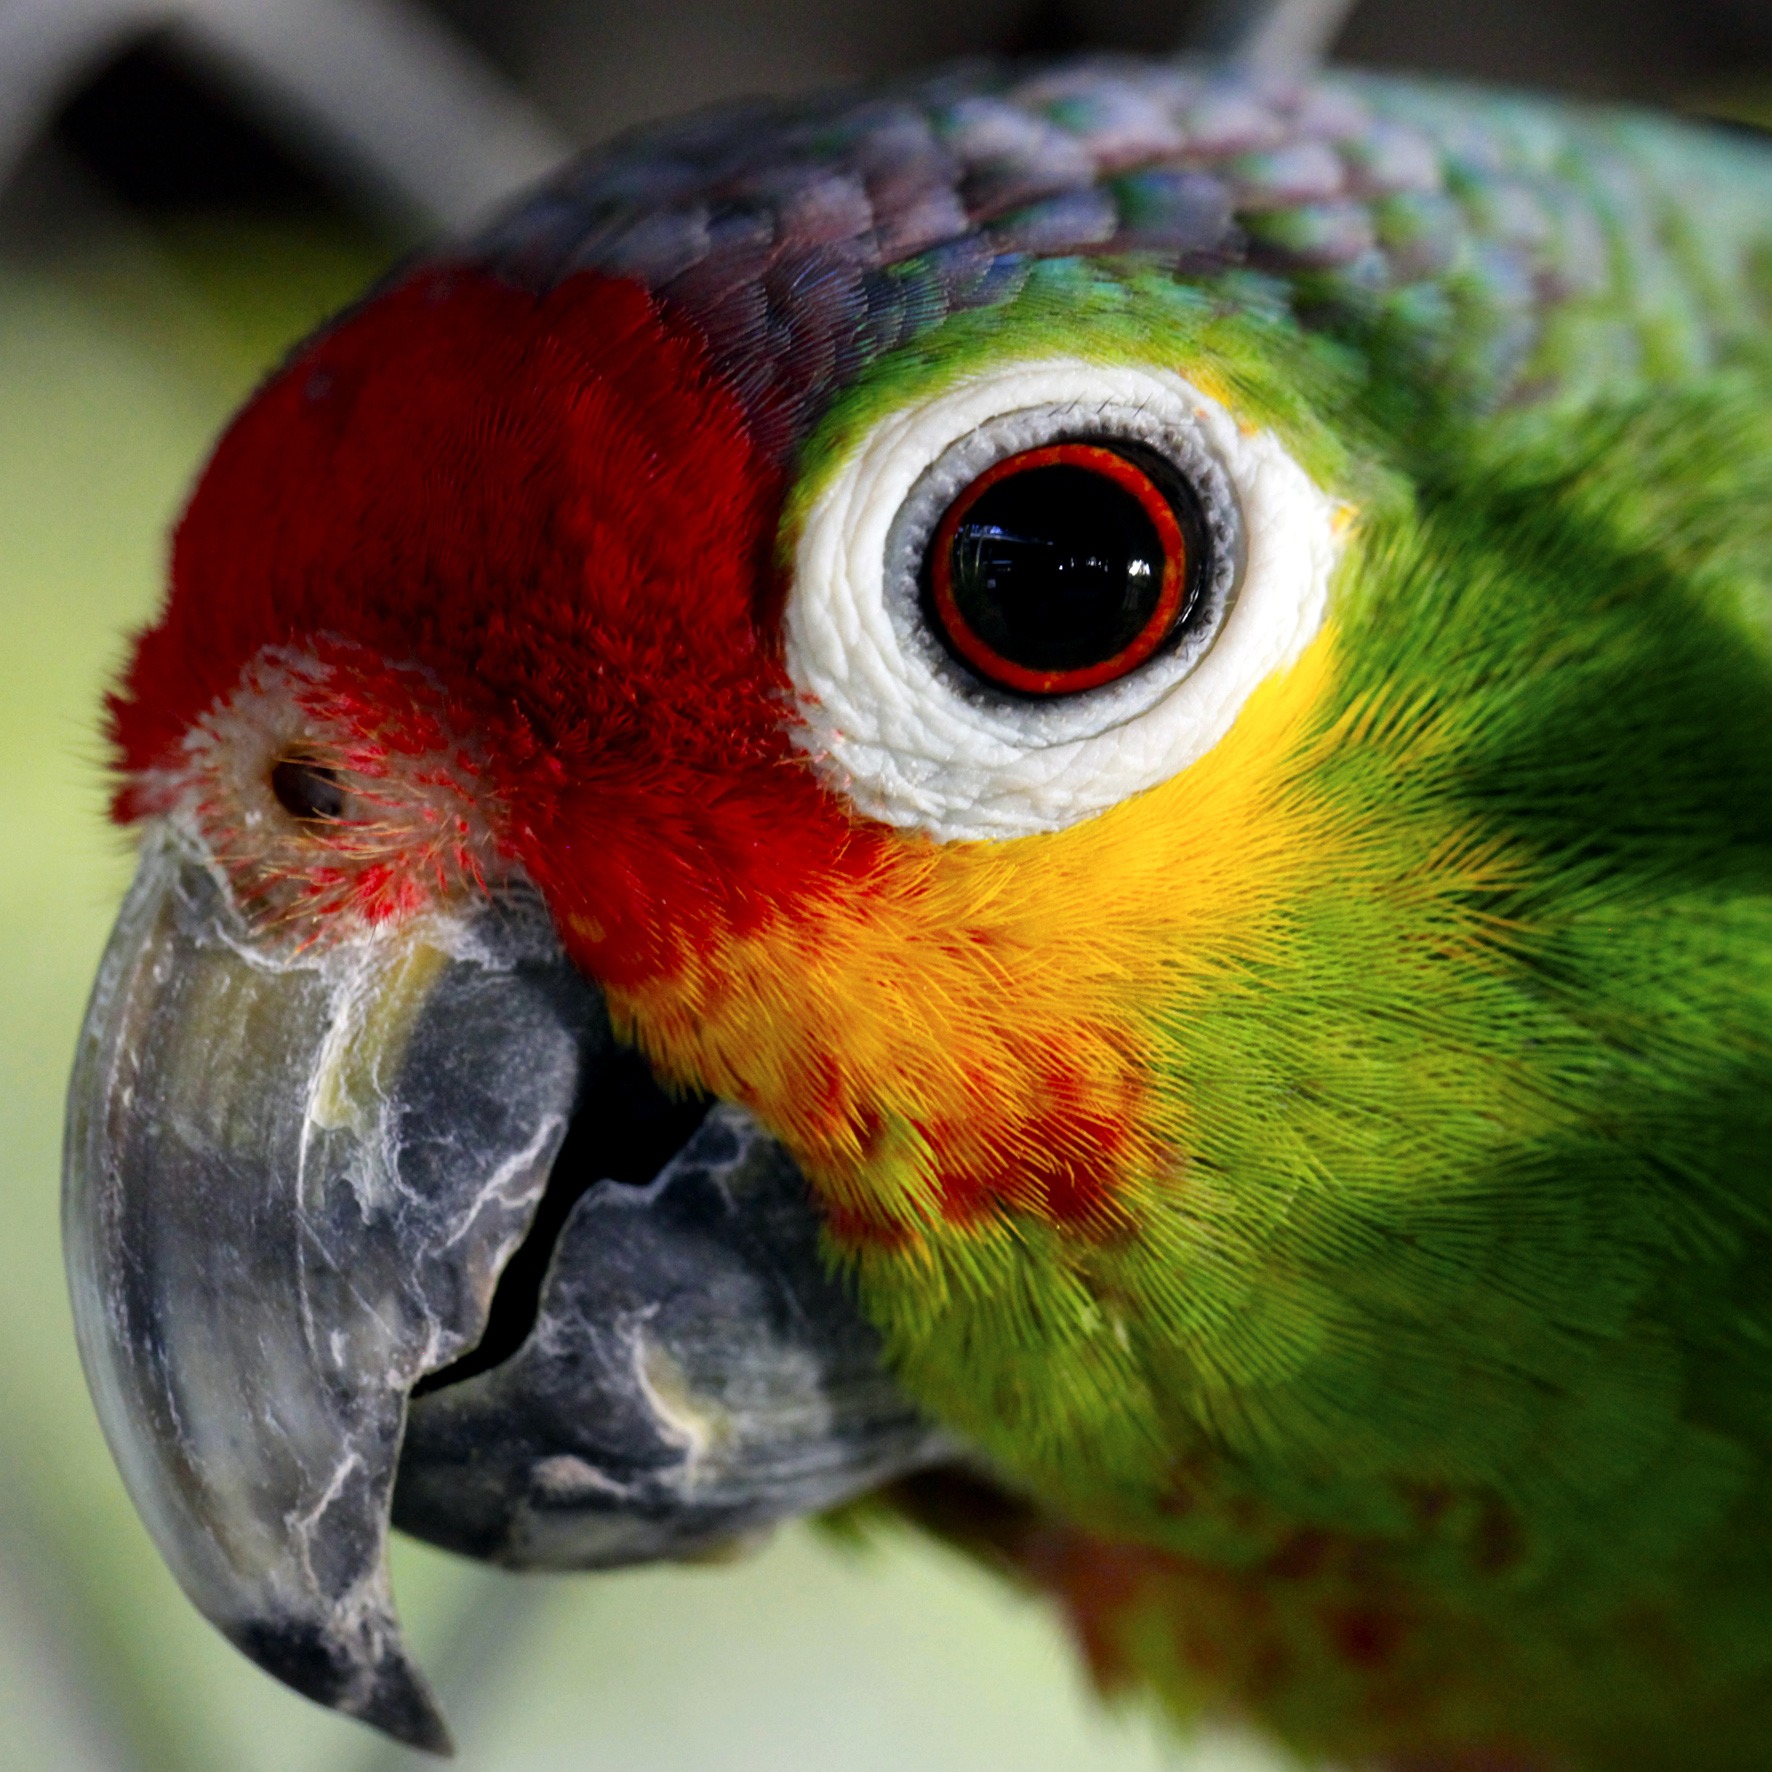
bird, peak, wildlife, green, beak, color, fauna, lorikeet, macaw, close up, birds, captivity, animals, vertebrate, parrot, ave, red front, parrot cariamarillo, yellow cheeked, parrot from palenque or chojin, amazona autumnalis